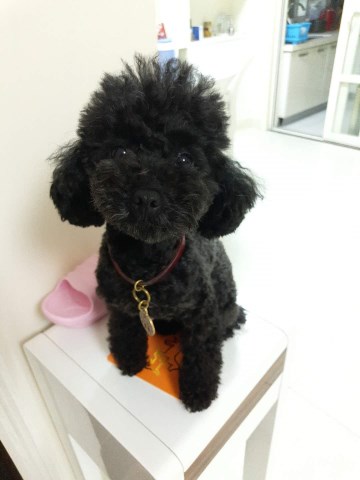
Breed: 7449-n000128-teddy